Robert Nadeau (aikidoka)

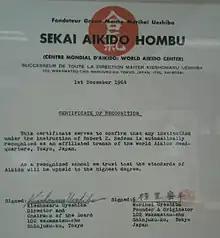
teaching certification

At the end of his study in Japan Nadeau was issued a rare certificate of recognition as an authorized Aikido teacher signed by Morihei Ueshiba and Kisshomaru Ueshiba.